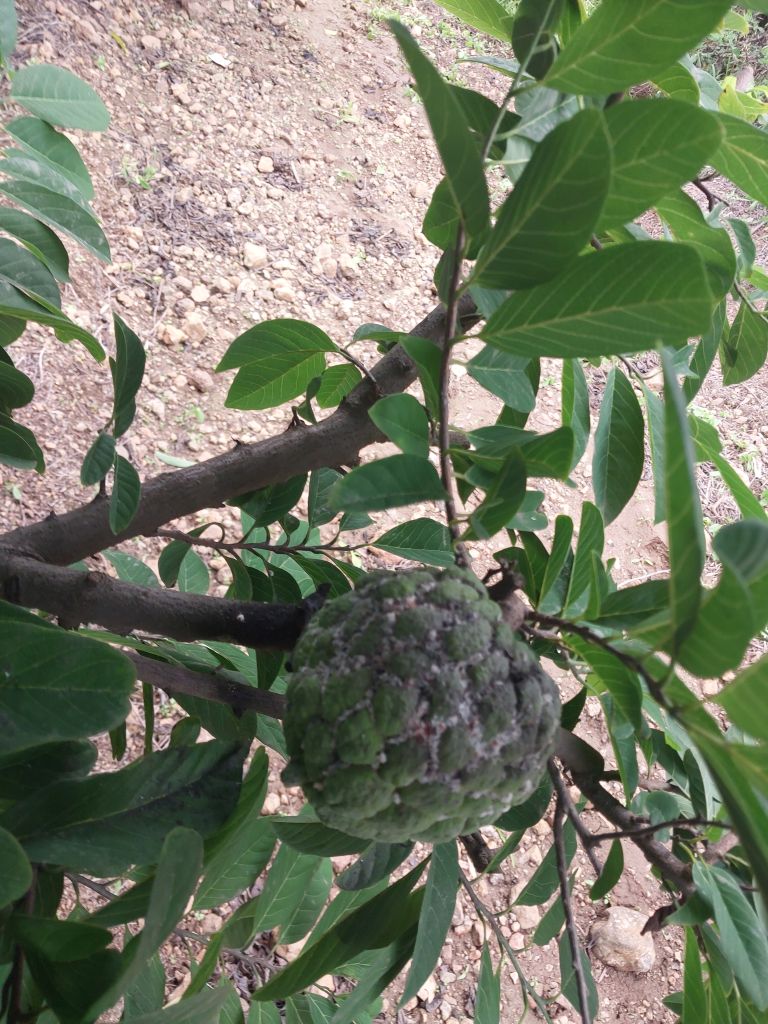
Disease label: Mealy Bug